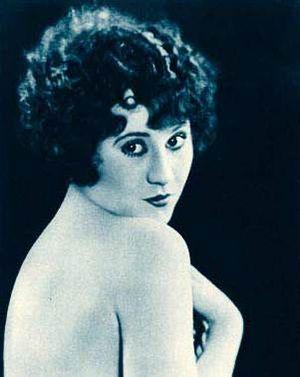
Alberta Vaughn est une actrice américaine née le 27 juin 1904 à Ashland et morte le 26 avril 1992 à Studio City, Los Angeles.